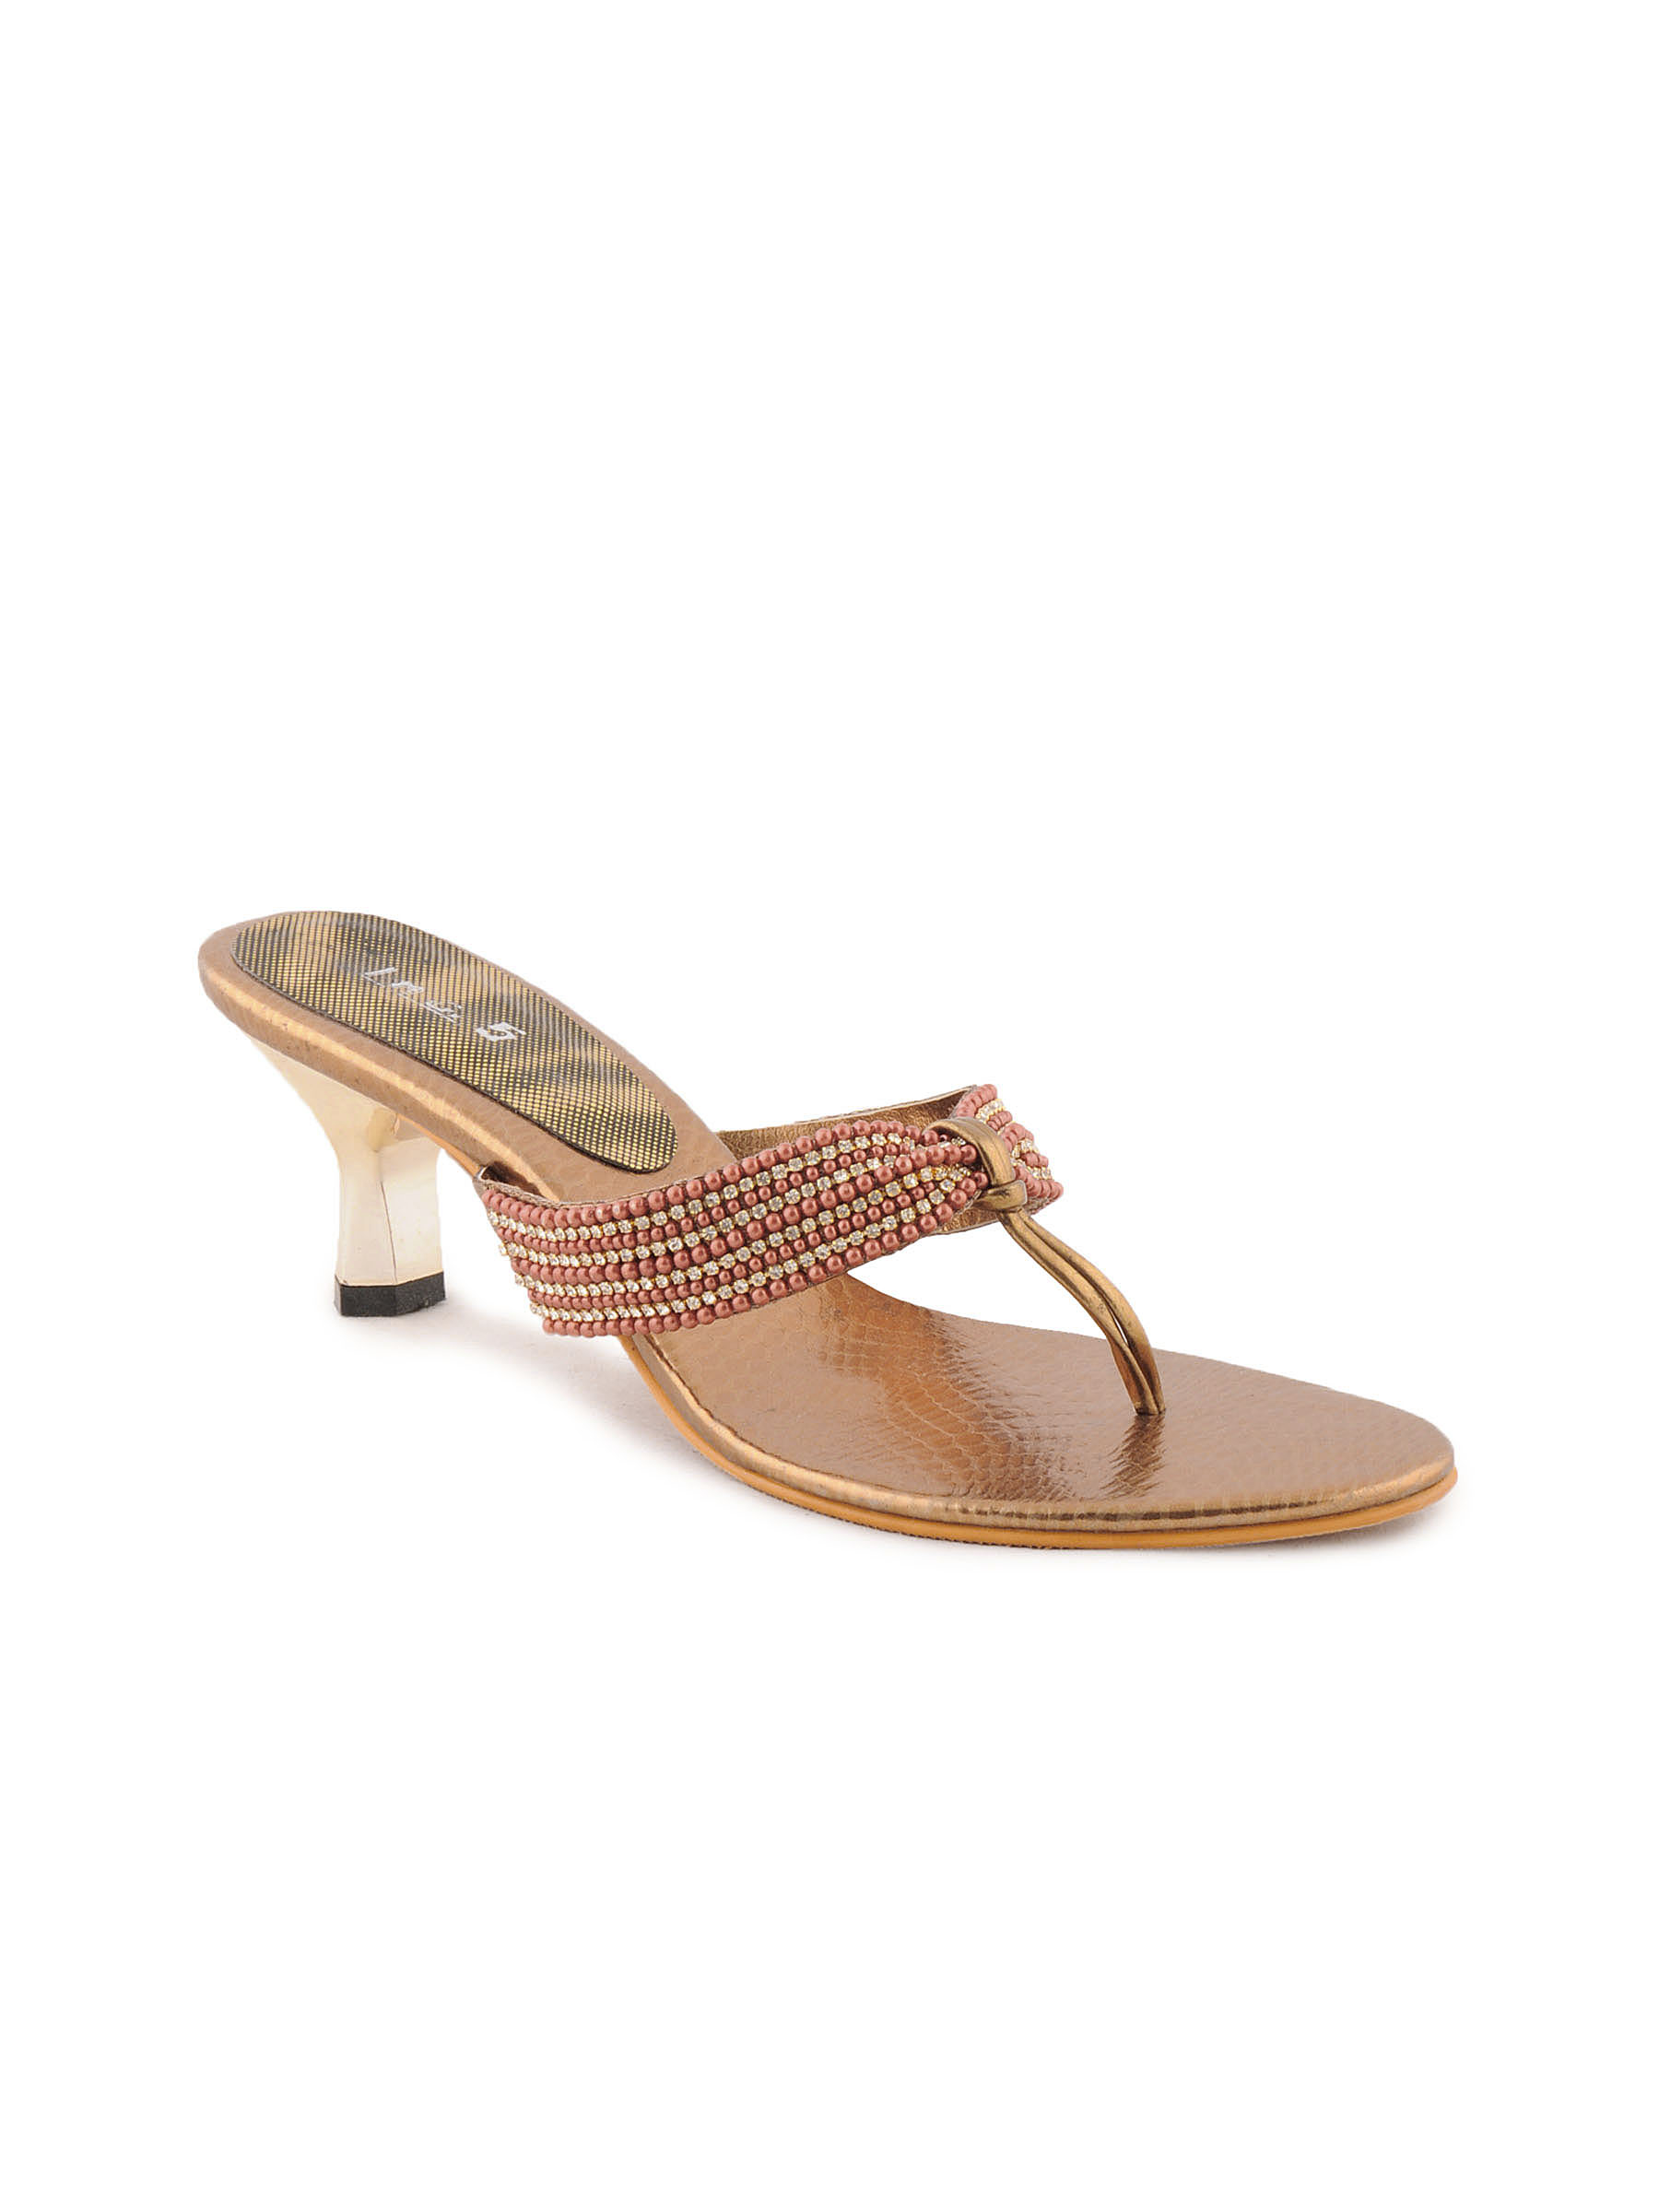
Inc 5 Women Casual Gold Heels
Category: Footwear / Shoes / Heels
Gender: Women
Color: Gold
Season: Winter 2012
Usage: Casual